Polaris (icebreaker)

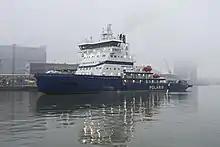
"Polaris" leaving for second sea trials on 16 June 2016 with the original coloring scheme.

"Polaris" is based on the "Aker ARC 130" concept developed by Aker Arctic and ILS. With an overall length of and beam of , she is roughly equivalent in size to the older "Urho"-class and "Otso"-class icebreakers, but has a somewhat greater displacement of 10,961 tonnes. Her design draft, , allows the vessel to operate on all major Finnish shipping lanes. The highly automated icebreaker operates with a crew of 16, but has accommodation for eight supernumeraries. Like the multipurpose icebreakers built in the 1990s, "Polaris" has an asymmetric bridge to maximize visibility to all directions from the main steering position on the starboard side. The propulsion units can be steered individually using three joystick-like controllers instead of a traditional wheel and telegraph.